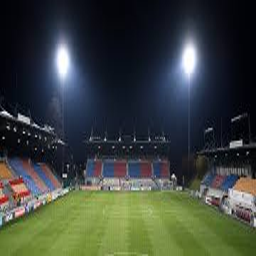
Rheinpark Stadium